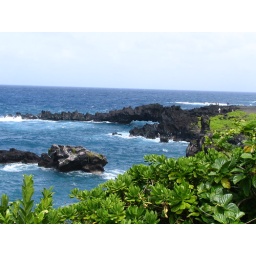
by the black sand beach